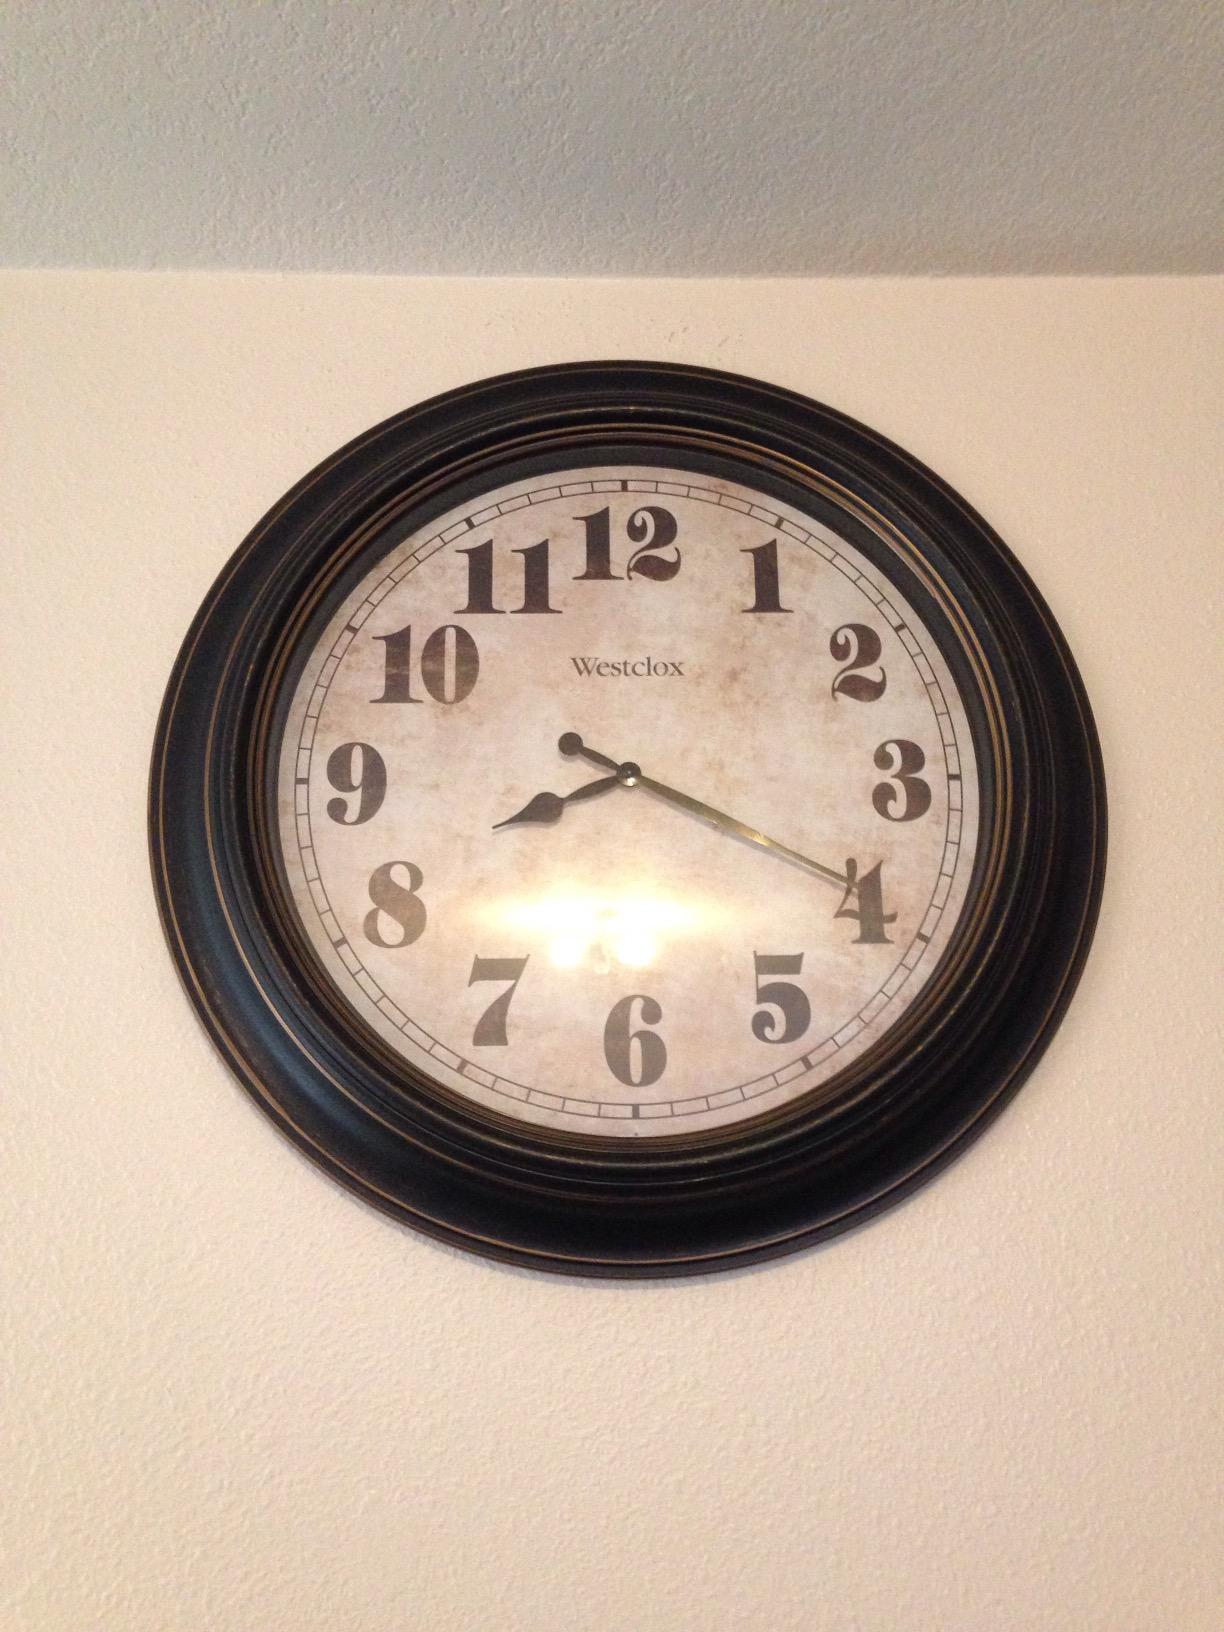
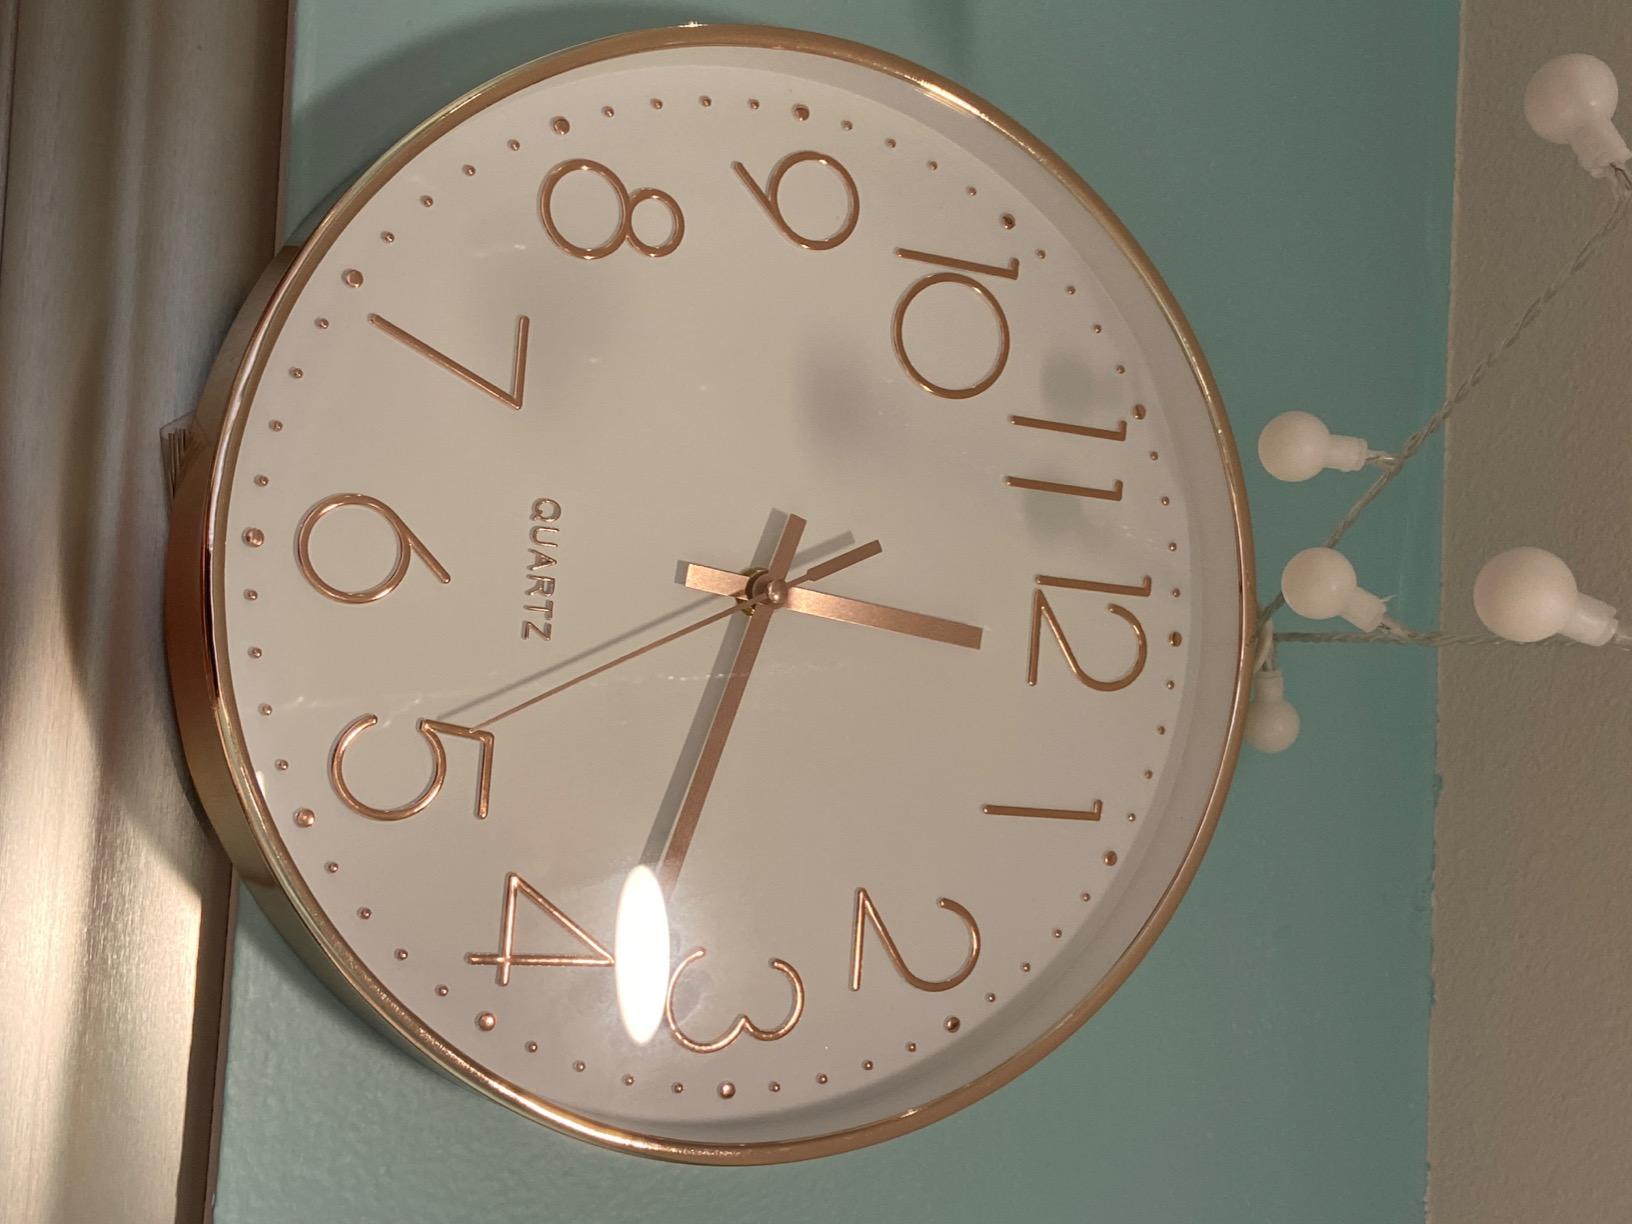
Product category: clock
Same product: no